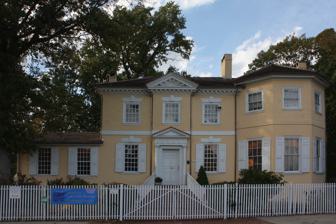
Building: Laurel Hill Mansion
Country: United States of America
Year built: 1750
Historic house in Pennsylvania, United States United States historic place Laurel Hill Mansion U.S. National Register of Historic Places Philadelphia Register of Historic Places Randolph House, renamed Laurel Hill Mansion Show map of Philadelphia Show map of Pennsylvania Show map of the United States Location East Fairmount Park, Philadelphia , Pennsylvania Coordinates 39°59′29″N 75°11′42″W / 39.99139°N 75.19500°W / 39.99139; -75.19500 Area Less than one acre Built c. 1767 Architectural style Georgian / Federal NRHP reference No. 72001169 Significant dates Added to NRHP March 24, 1972 Designated PRHP June 26, 1956 Laurel Hill Mansion, previously known as Randolph House, is a historic mansion in east Fairmount Park , Philadelphia , Pennsylvania. History There are conflicting histories about the origins of the home. Some sources claim that it was built by Joseph Shute in 1748 after which it was purchased by Francis Rawle for use as his family's summer retreat. Other sources, including the organization that manages the home, state that the land where the house sits was purchased by Francis Rawle in 1760 and, after Rawle was killed in a shooting accident in 1761, his wife, Rebecca , proceeded with plans to build Laurel Hill. Francis and Rebecca had three children together; Anna, William, and Margaret. Rebecca married Samuel Shoemaker who would later become mayor of Philadelphia. The Shoemakers retained multiple residences including Laurel Hill. Samuel Shoemaker was a British Loyalist and fled to England to avoid arrest. Laurel Hill was seized and sold at auction. Major James Parr purchased the home and leased it to French Prime Minister, the Chevalier de la Luzern . Rebecca was able to reclaim the home by 1791. Rebecca died in 1819 and her son, William, inherited the home. William sold the home to Philadelphia surgeon Dr. Philip Syng Physick . Physick's daughter, Sally Randolph, inherited the house upon his death, at which time it became known as the Randolph Mansion, or Randolph House. The house was renamed Laurel Hill Mansion in 1976 by the City of Philadelphia during the United States Bicentennial . Style The central portion of the house was built around 1767 in the Georgian style and expanded in the early 19th century with a one-story addition on the south side. The octagonally -shaped Federal style addition on the north side was built in 1846. The house was added to the National Register of Historic Places on March 24, 1972. Present day Laurel Hill Mansion is managed by the nonprofit organization, Women for Greater Philadelphia, Inc. The organization hosts social and fundraising events at the home. See also List of houses in Fairmount Park National Register of Historic Places listings in North Philadelphia References